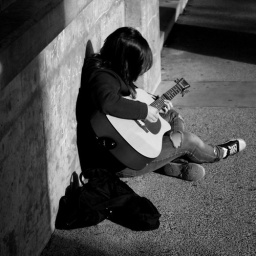
Person in black and white